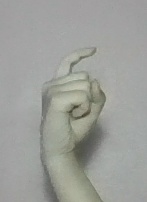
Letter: ra